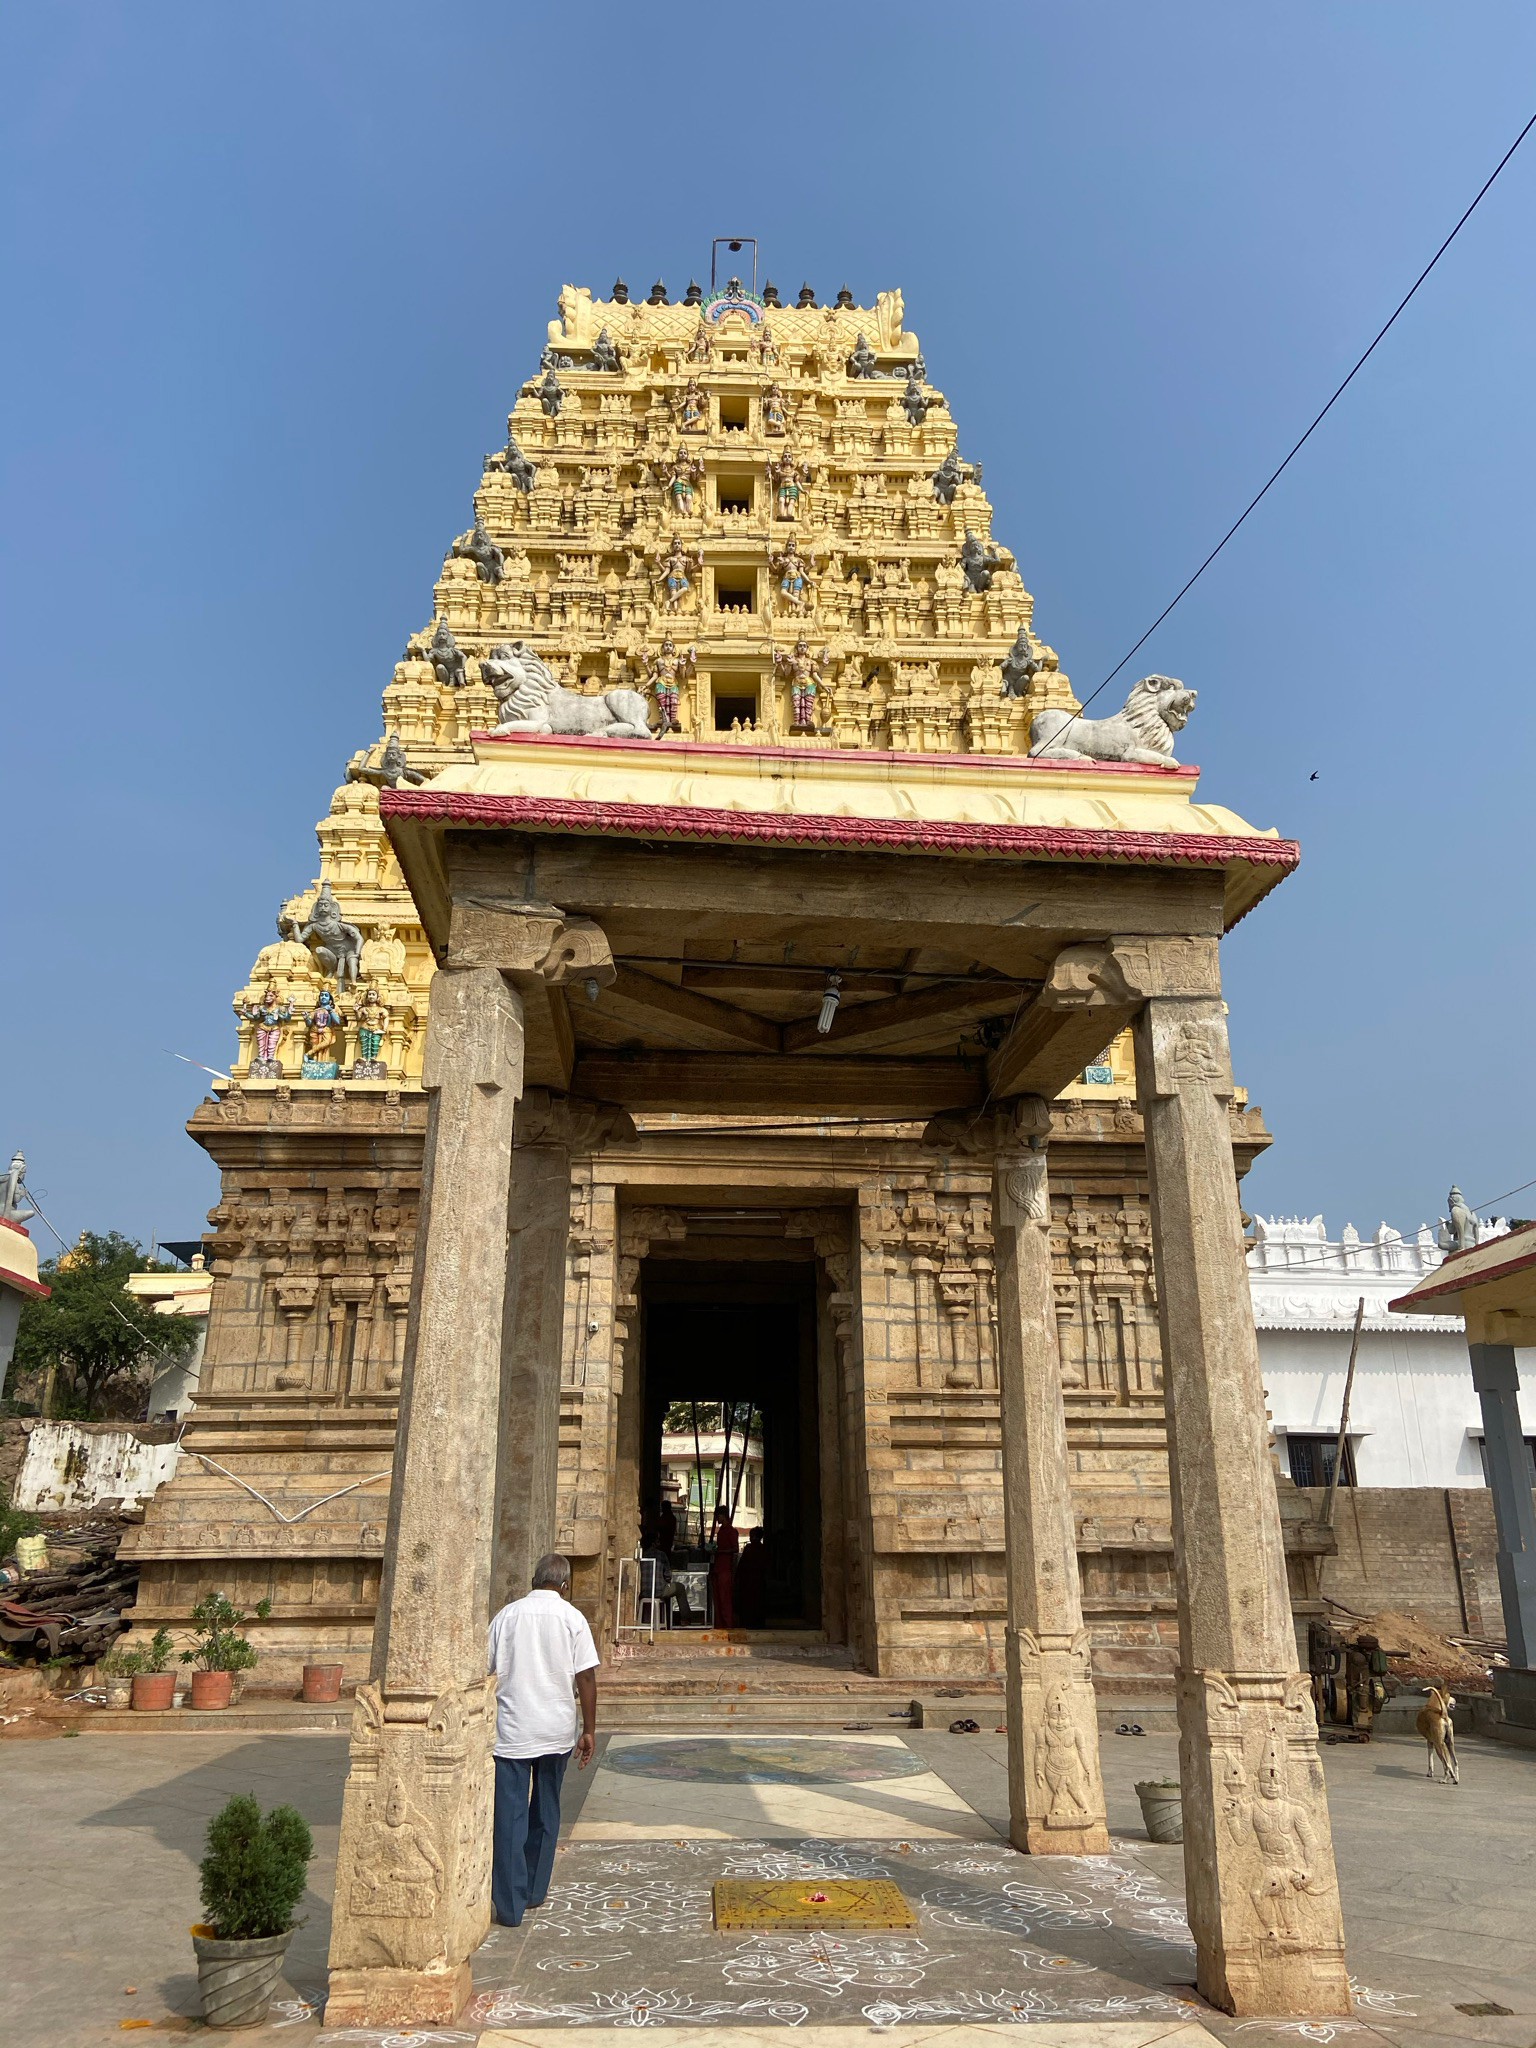
temple, hill, god, endowments department, beautiful, background, ancient, hindu temple, Southern India, architecture, landmark, place of worship, holy places, historic site, carving, ancient history, shrine, stone carving, tourist attraction, classical architecture, wat, monument, religious institute